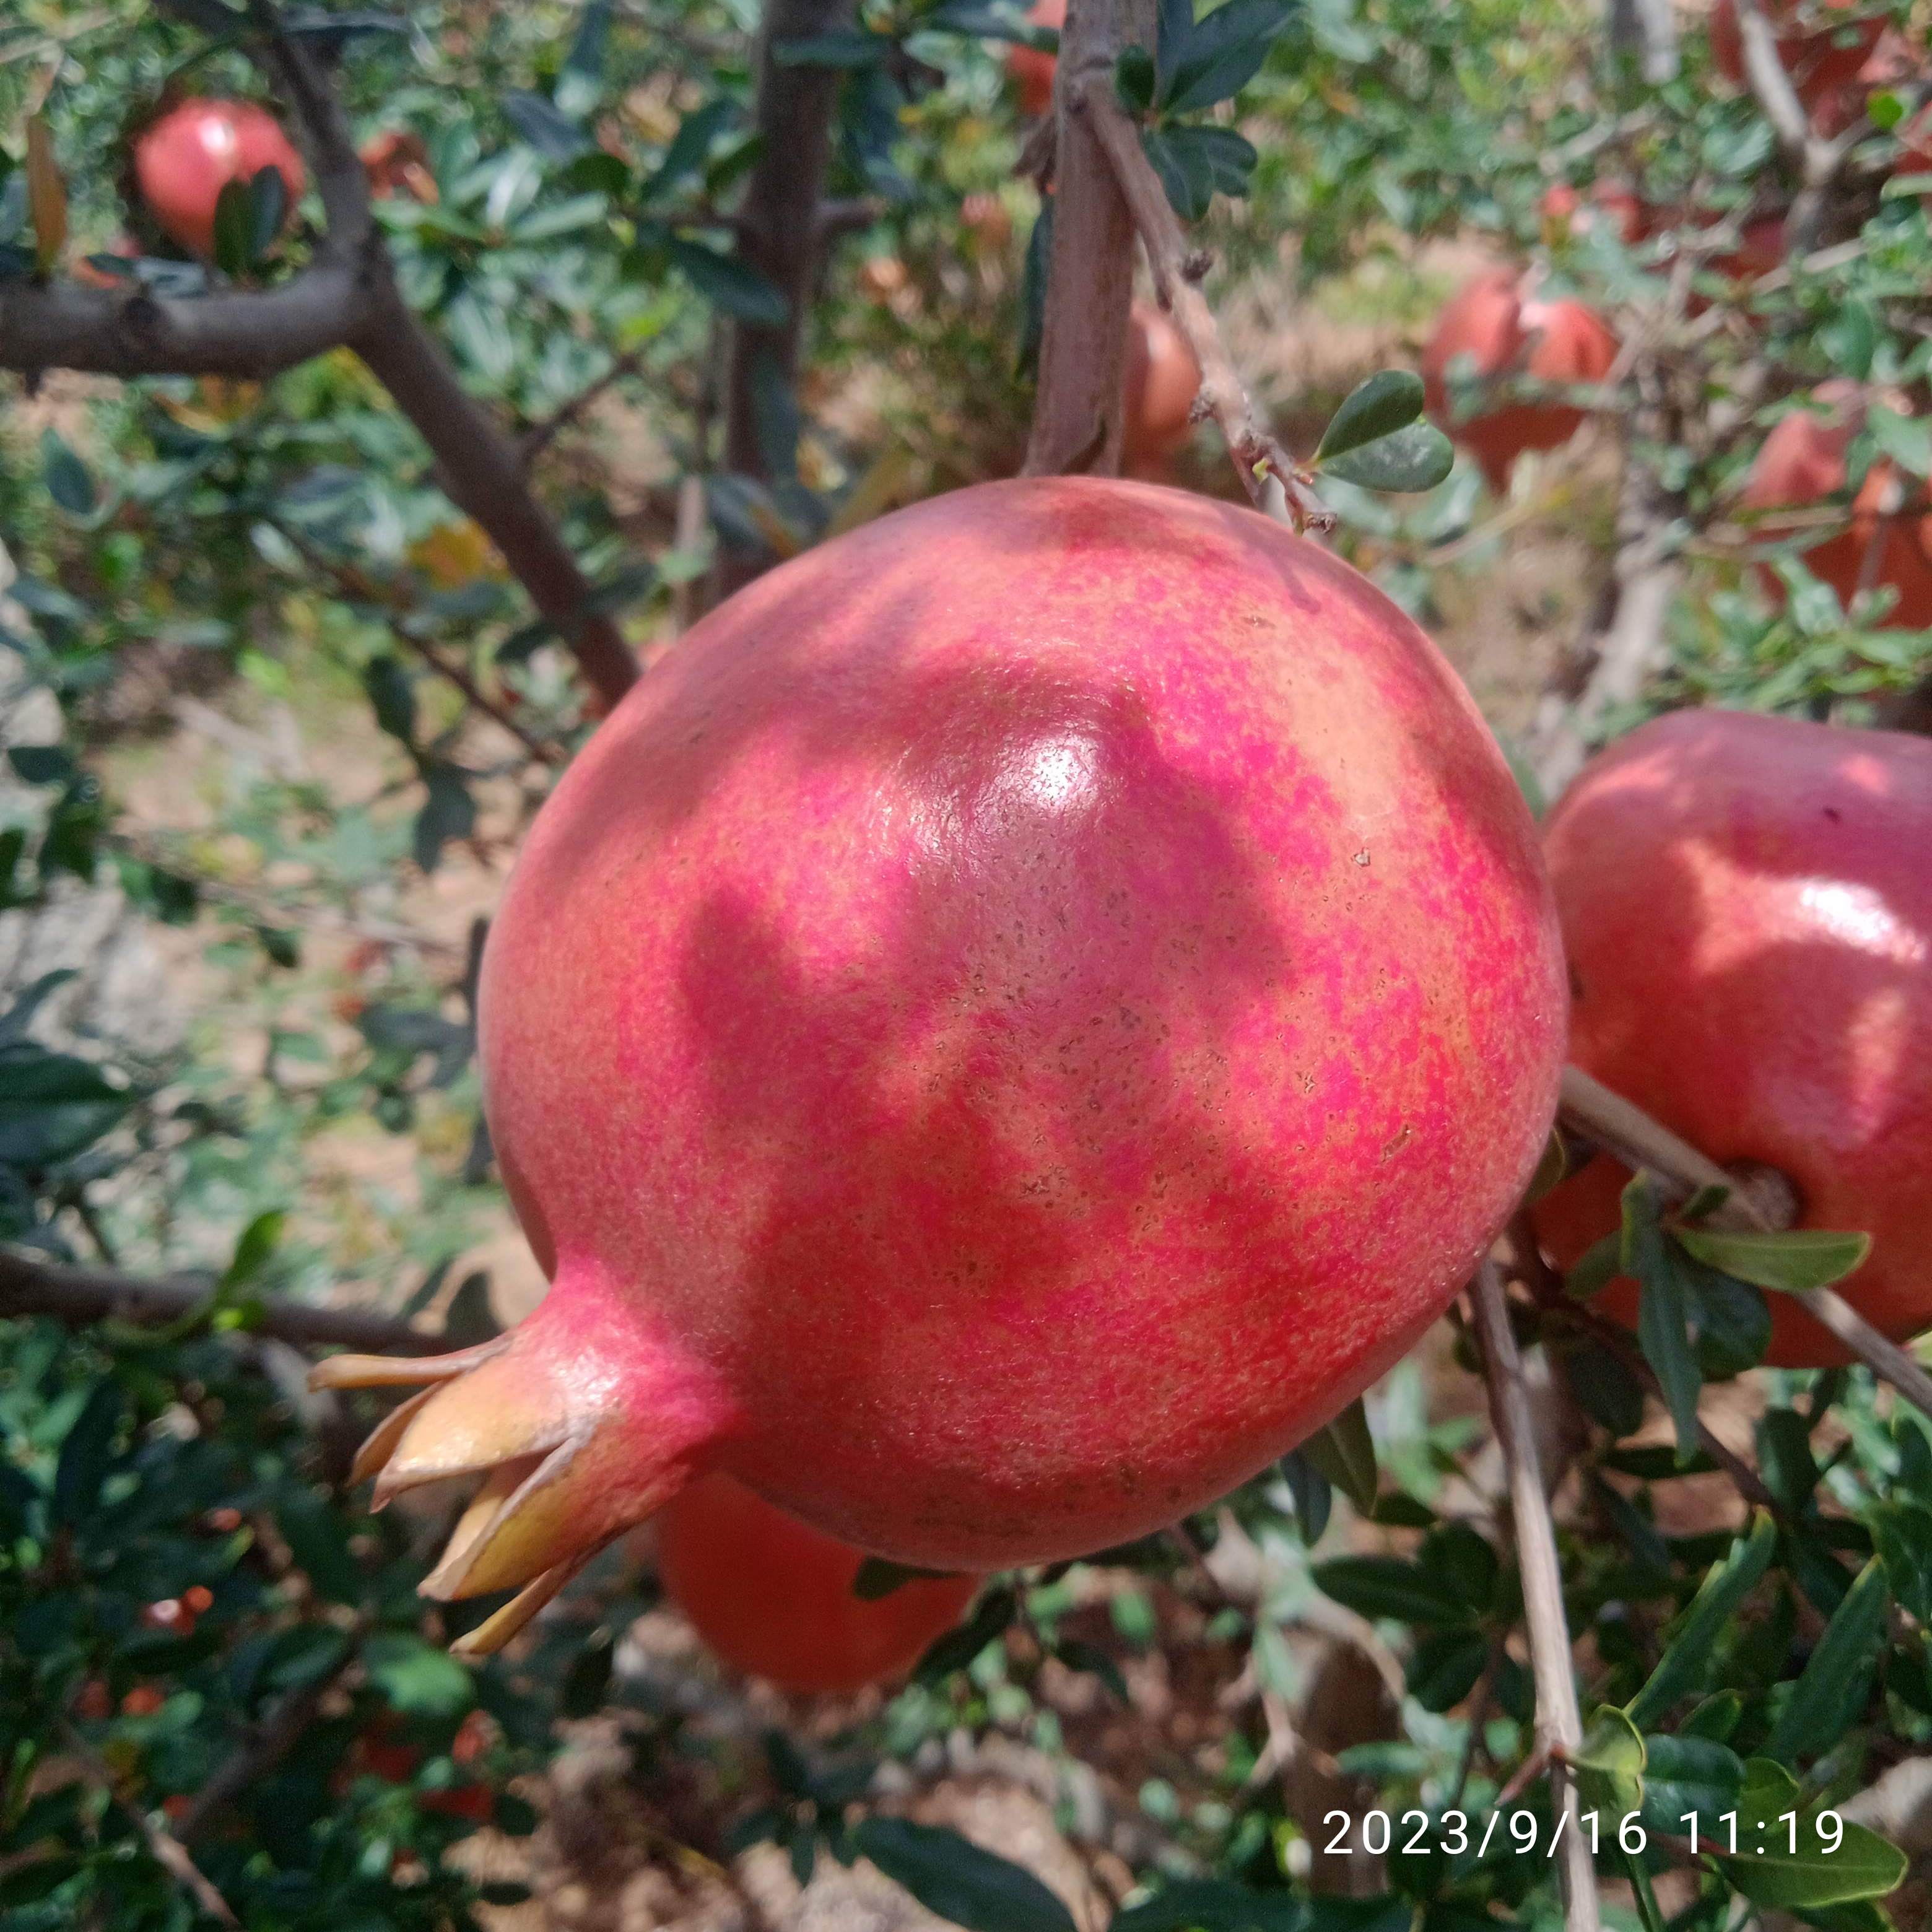
Label: Healthy